Patchogue Bay

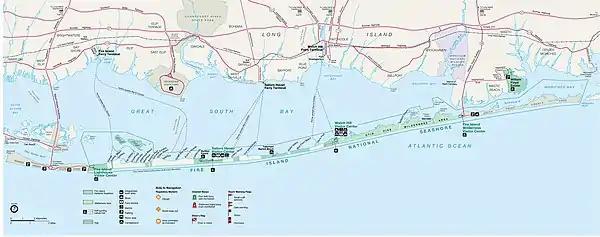
Map showing Patchogue Bay and Fire Island Ferry service.

Other common aquatic species occurring in the backbarrier lagoon systems of Long Island include blue mussel, bay scallop, eastern oyster, horseshoe crab, American eel, spot, Atlantic croaker, northern kingfish, and northern puffer. There are a number of significant trout resources in streams that drain into The Bay. Nine of the twelve verified wild brook trout populations of Long Island occur in the Bay's drainage. Patchogue's Swan River, and many other local tributaries such as Mud Creek, Patchogue Creek, and Terrel Creek all contain naturally reproducing populations of brook trout.